Westclox

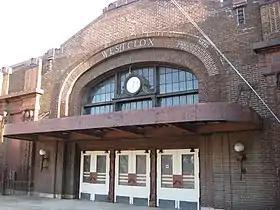
The main entrance Westclox building in Peru, Illinois

In 1887, the company reorganized under the new name Western Clock Company and again went bankrupt, and F. W. Matthiessen reorganized it in 1888 as the Western Clock Manufacturing Company. In 1908, the company received a patent for the "Big Ben" alarm clock movement. This movement has a "bell-back" design, meaning that the bell mechanism is integral to the clock's case. The company first brought the Big Ben to market in 1909. The company's name was shortened to "Western Clock Company" in 1912. In 1910, the Big Ben became the first alarm clock advertised nationally, with ads placed in the "Saturday Evening Post".